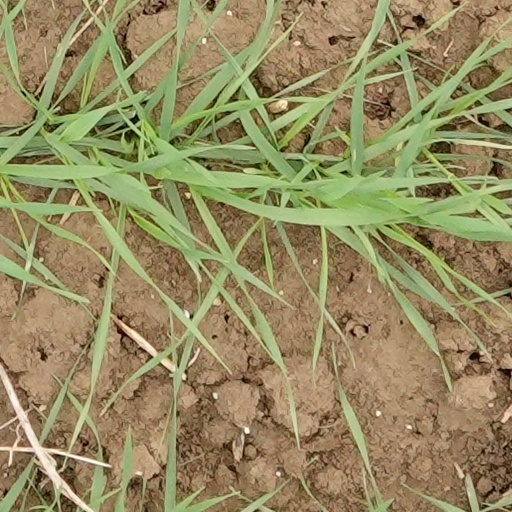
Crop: wheat